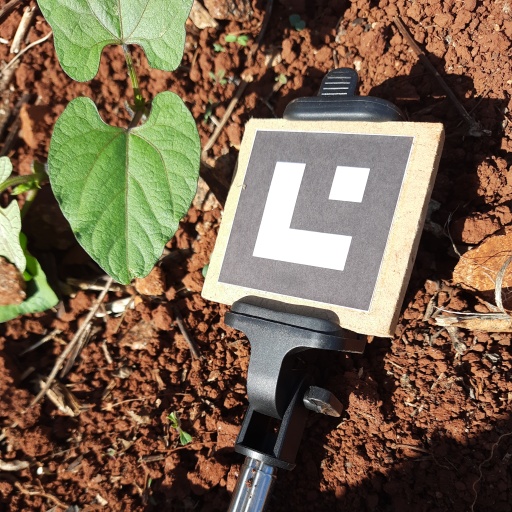
Observations: wavy surface, no eating holes, under sunlight